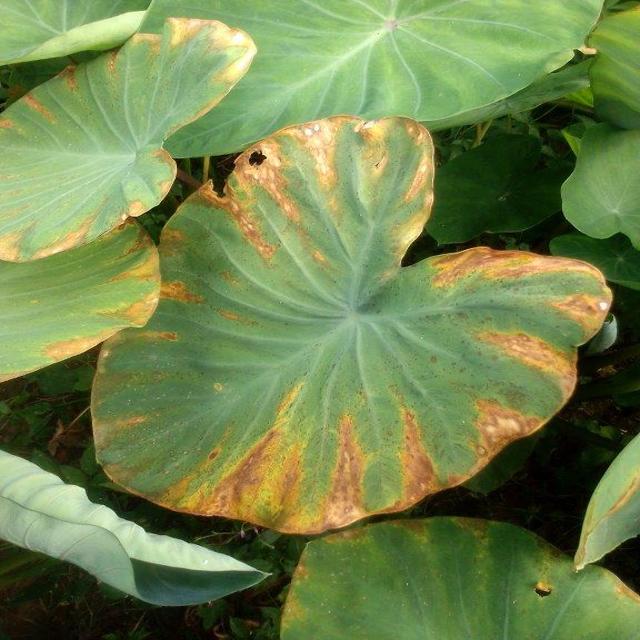
Label: Mid_Blight